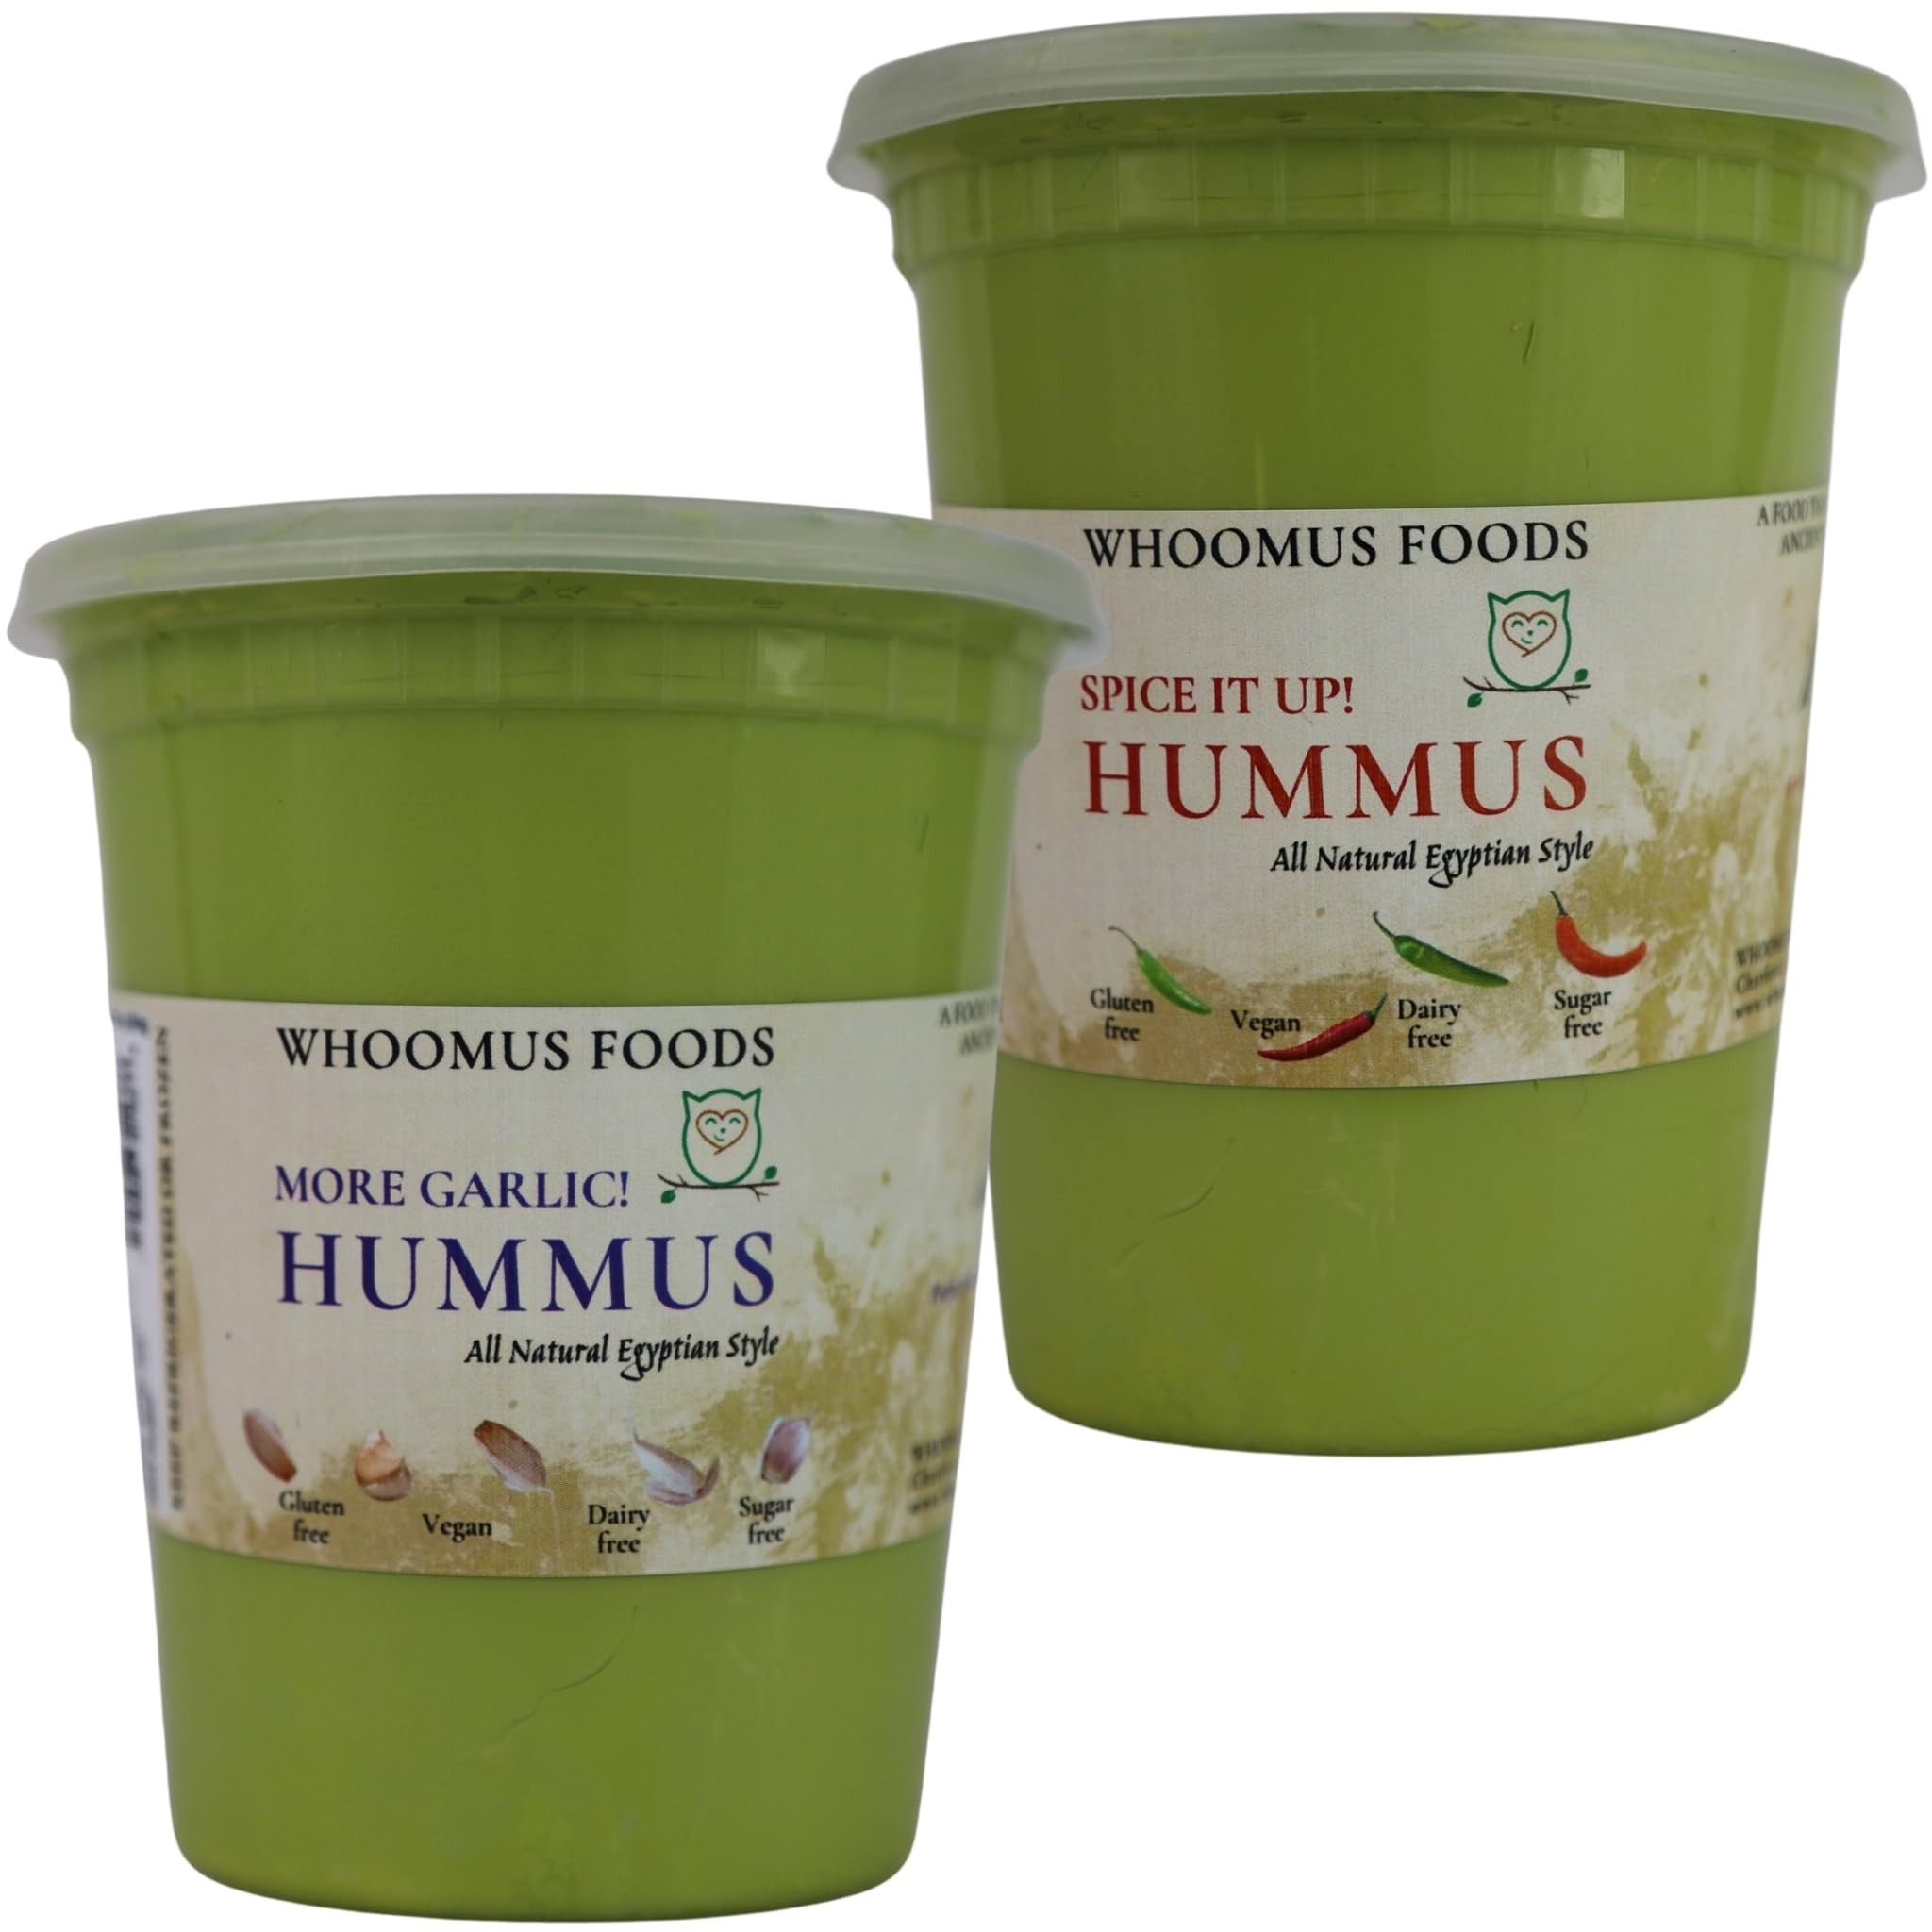
Item Name: Whoomus All Natural Gourmet Hummus Garlic Lovers & Zesty Serrano Flavor - Family Size, 32oz, 2 Pack
Bullet Point 1: FAMILY SPICE: A flavorful combo of garlic and spice that will excite family meals.
Bullet Point 2: FAMILY GARLIC FIX: Plenty of garlic flavor for enthusiasts, with a touch of heat for spice lovers.
Bullet Point 3: ROBUST TASTE: A bold combination of garlic and Serrano peppers for a rich and vibrant taste.
Bullet Point 4: GOURMET GARLIC EXPERIENCE: Enjoy two bold flavors that bring depth and zest to any dish.
Bullet Point 5: PURE INGREDIENTS: Made with real garlic and Serrano peppers, ensuring authentic flavor.
Product Description: Bold and Zesty Duo – More Garlic! & Spice It Up! - Take your hummus experience to the next level with our More Garlic! & Spice It Up! 2-pack. This dynamic duo brings together the robust garlic flavor of More Garlic! with the zesty, Serrano pepper kick of Spice It Up! Both flavors are crafted from cherished family recipes, delivering smooth texture, vibrant cilantro-green color, and authentic Egyptian-inspired taste. Whether you’re spicing up a dish or craving bold garlic flavor, this combo has it all. Perfect for those who love variety with a little edge!
Value: 5.0
Unit: Count

Price: 39.5